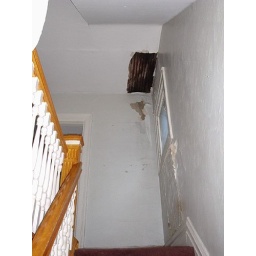
Walking up steps to 2nd floor - water damage above window